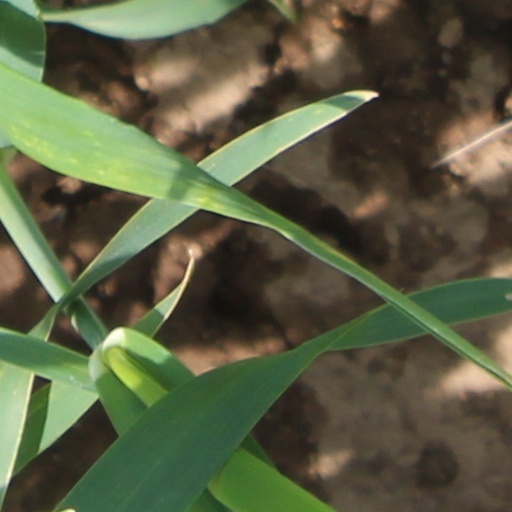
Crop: wheat